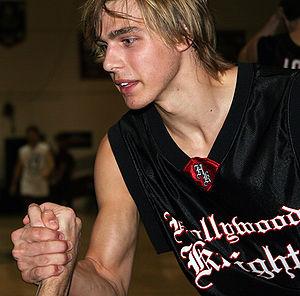
Cody Martin Linley est un acteur américain né le 20 novembre 1989 à Denton, au Texas. Il est surtout connu pour son rôle de Mullet Fingers dans le film Hoot et pour son rôle de Leslie Jake Ryan dit Jake Ryan dans la série télévisée américaine, Hannah Montana.